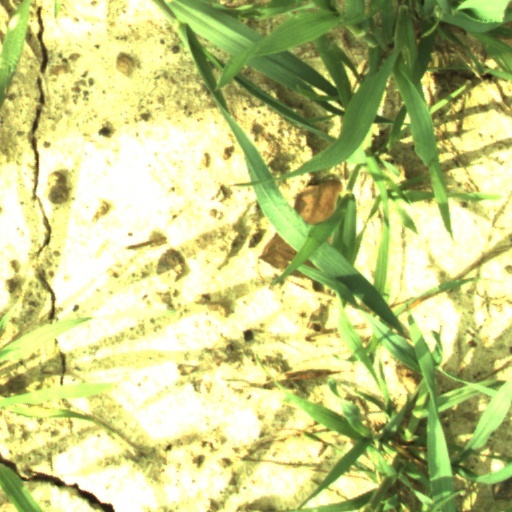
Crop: wheat